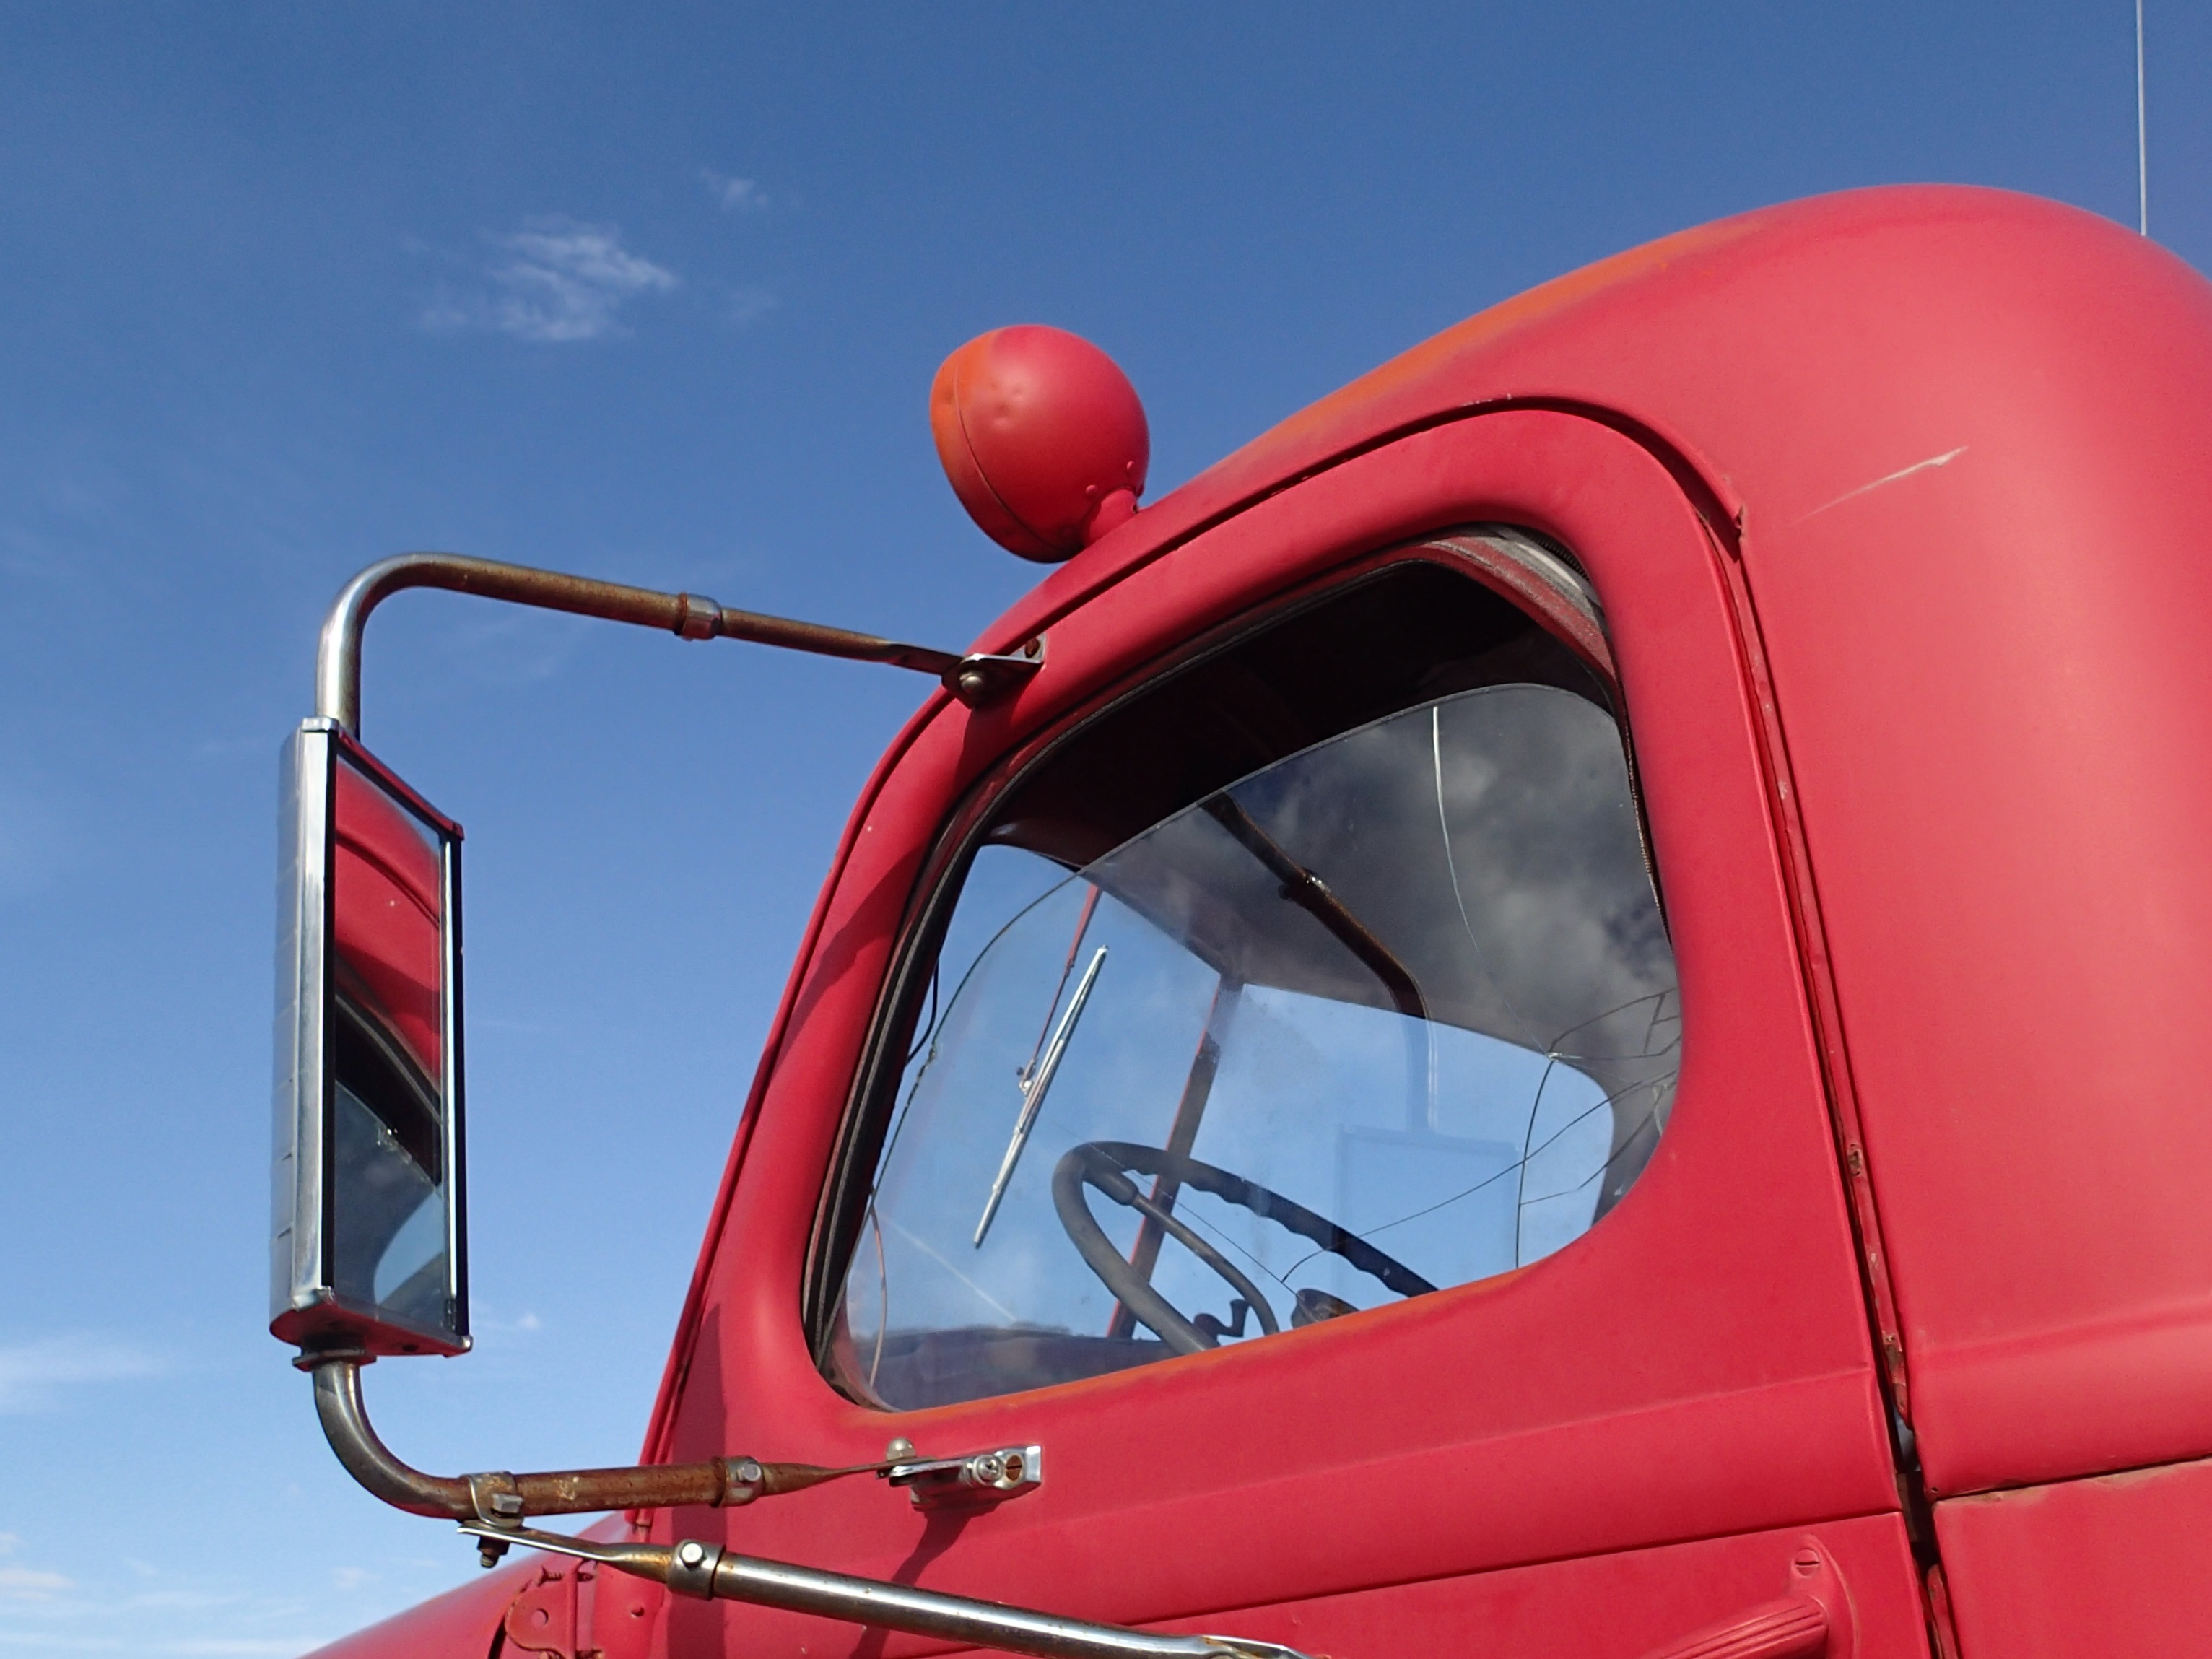
car, wheel, aircraft, red, vehicle, aviation, automotive exterior